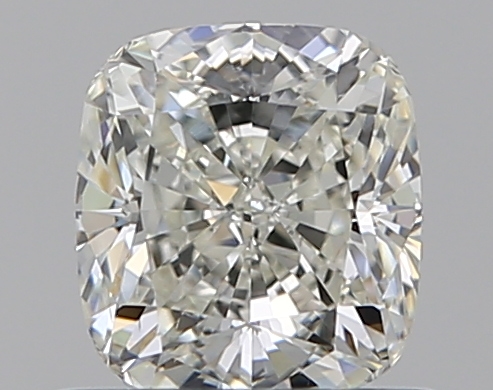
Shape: cushion
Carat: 0.7
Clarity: VS2
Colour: J
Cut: EX
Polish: EX
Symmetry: EX
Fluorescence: M
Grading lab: GIA
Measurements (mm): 5.17 x 4.77 x 3.31